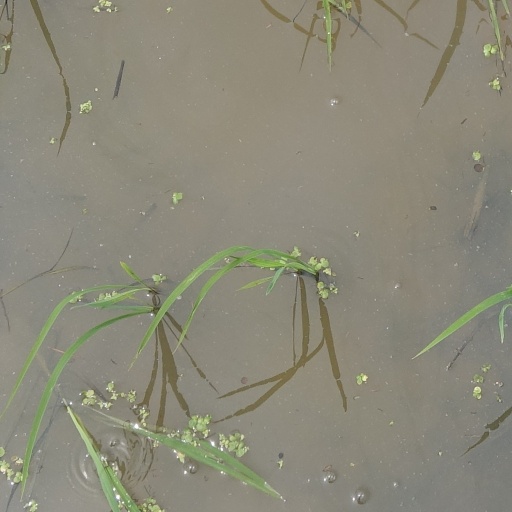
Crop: rice